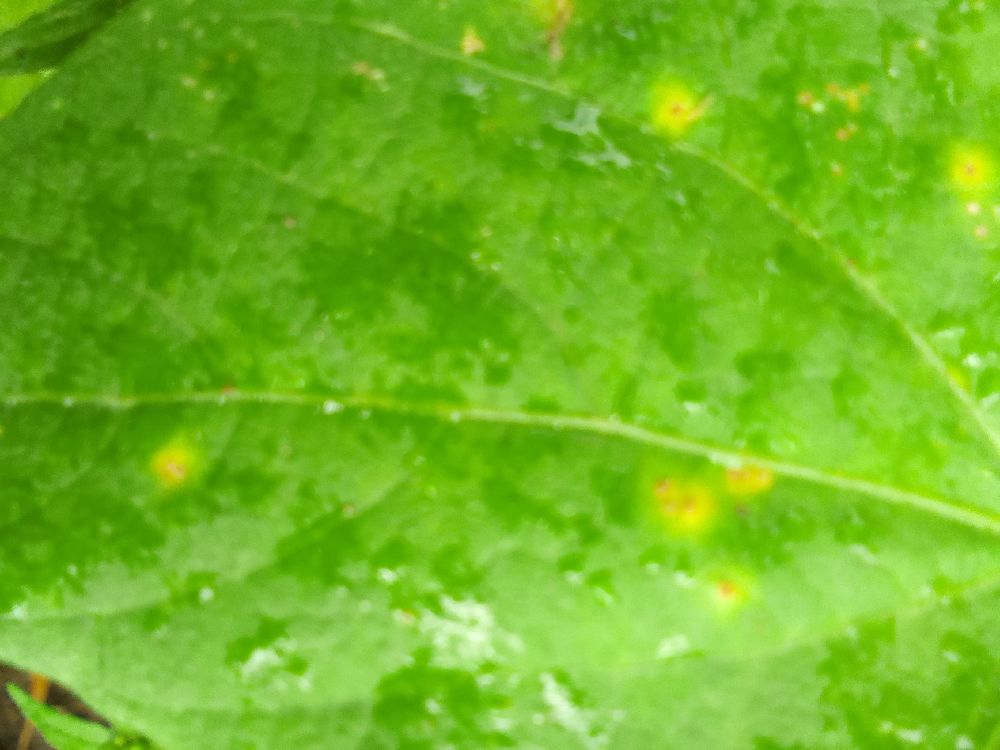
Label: rust